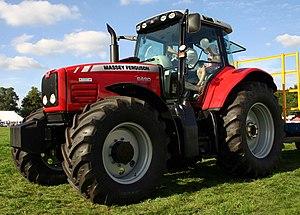
Massey Ferguson est un constructeur de matériels agricoles, et notamment de tracteurs.